Ángel Tulio Zof

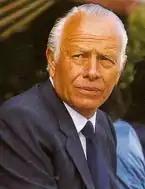

Ángel Tulio Zof (July 8, 1928 – November 26, 2014) was an Argentine footballer and coach.